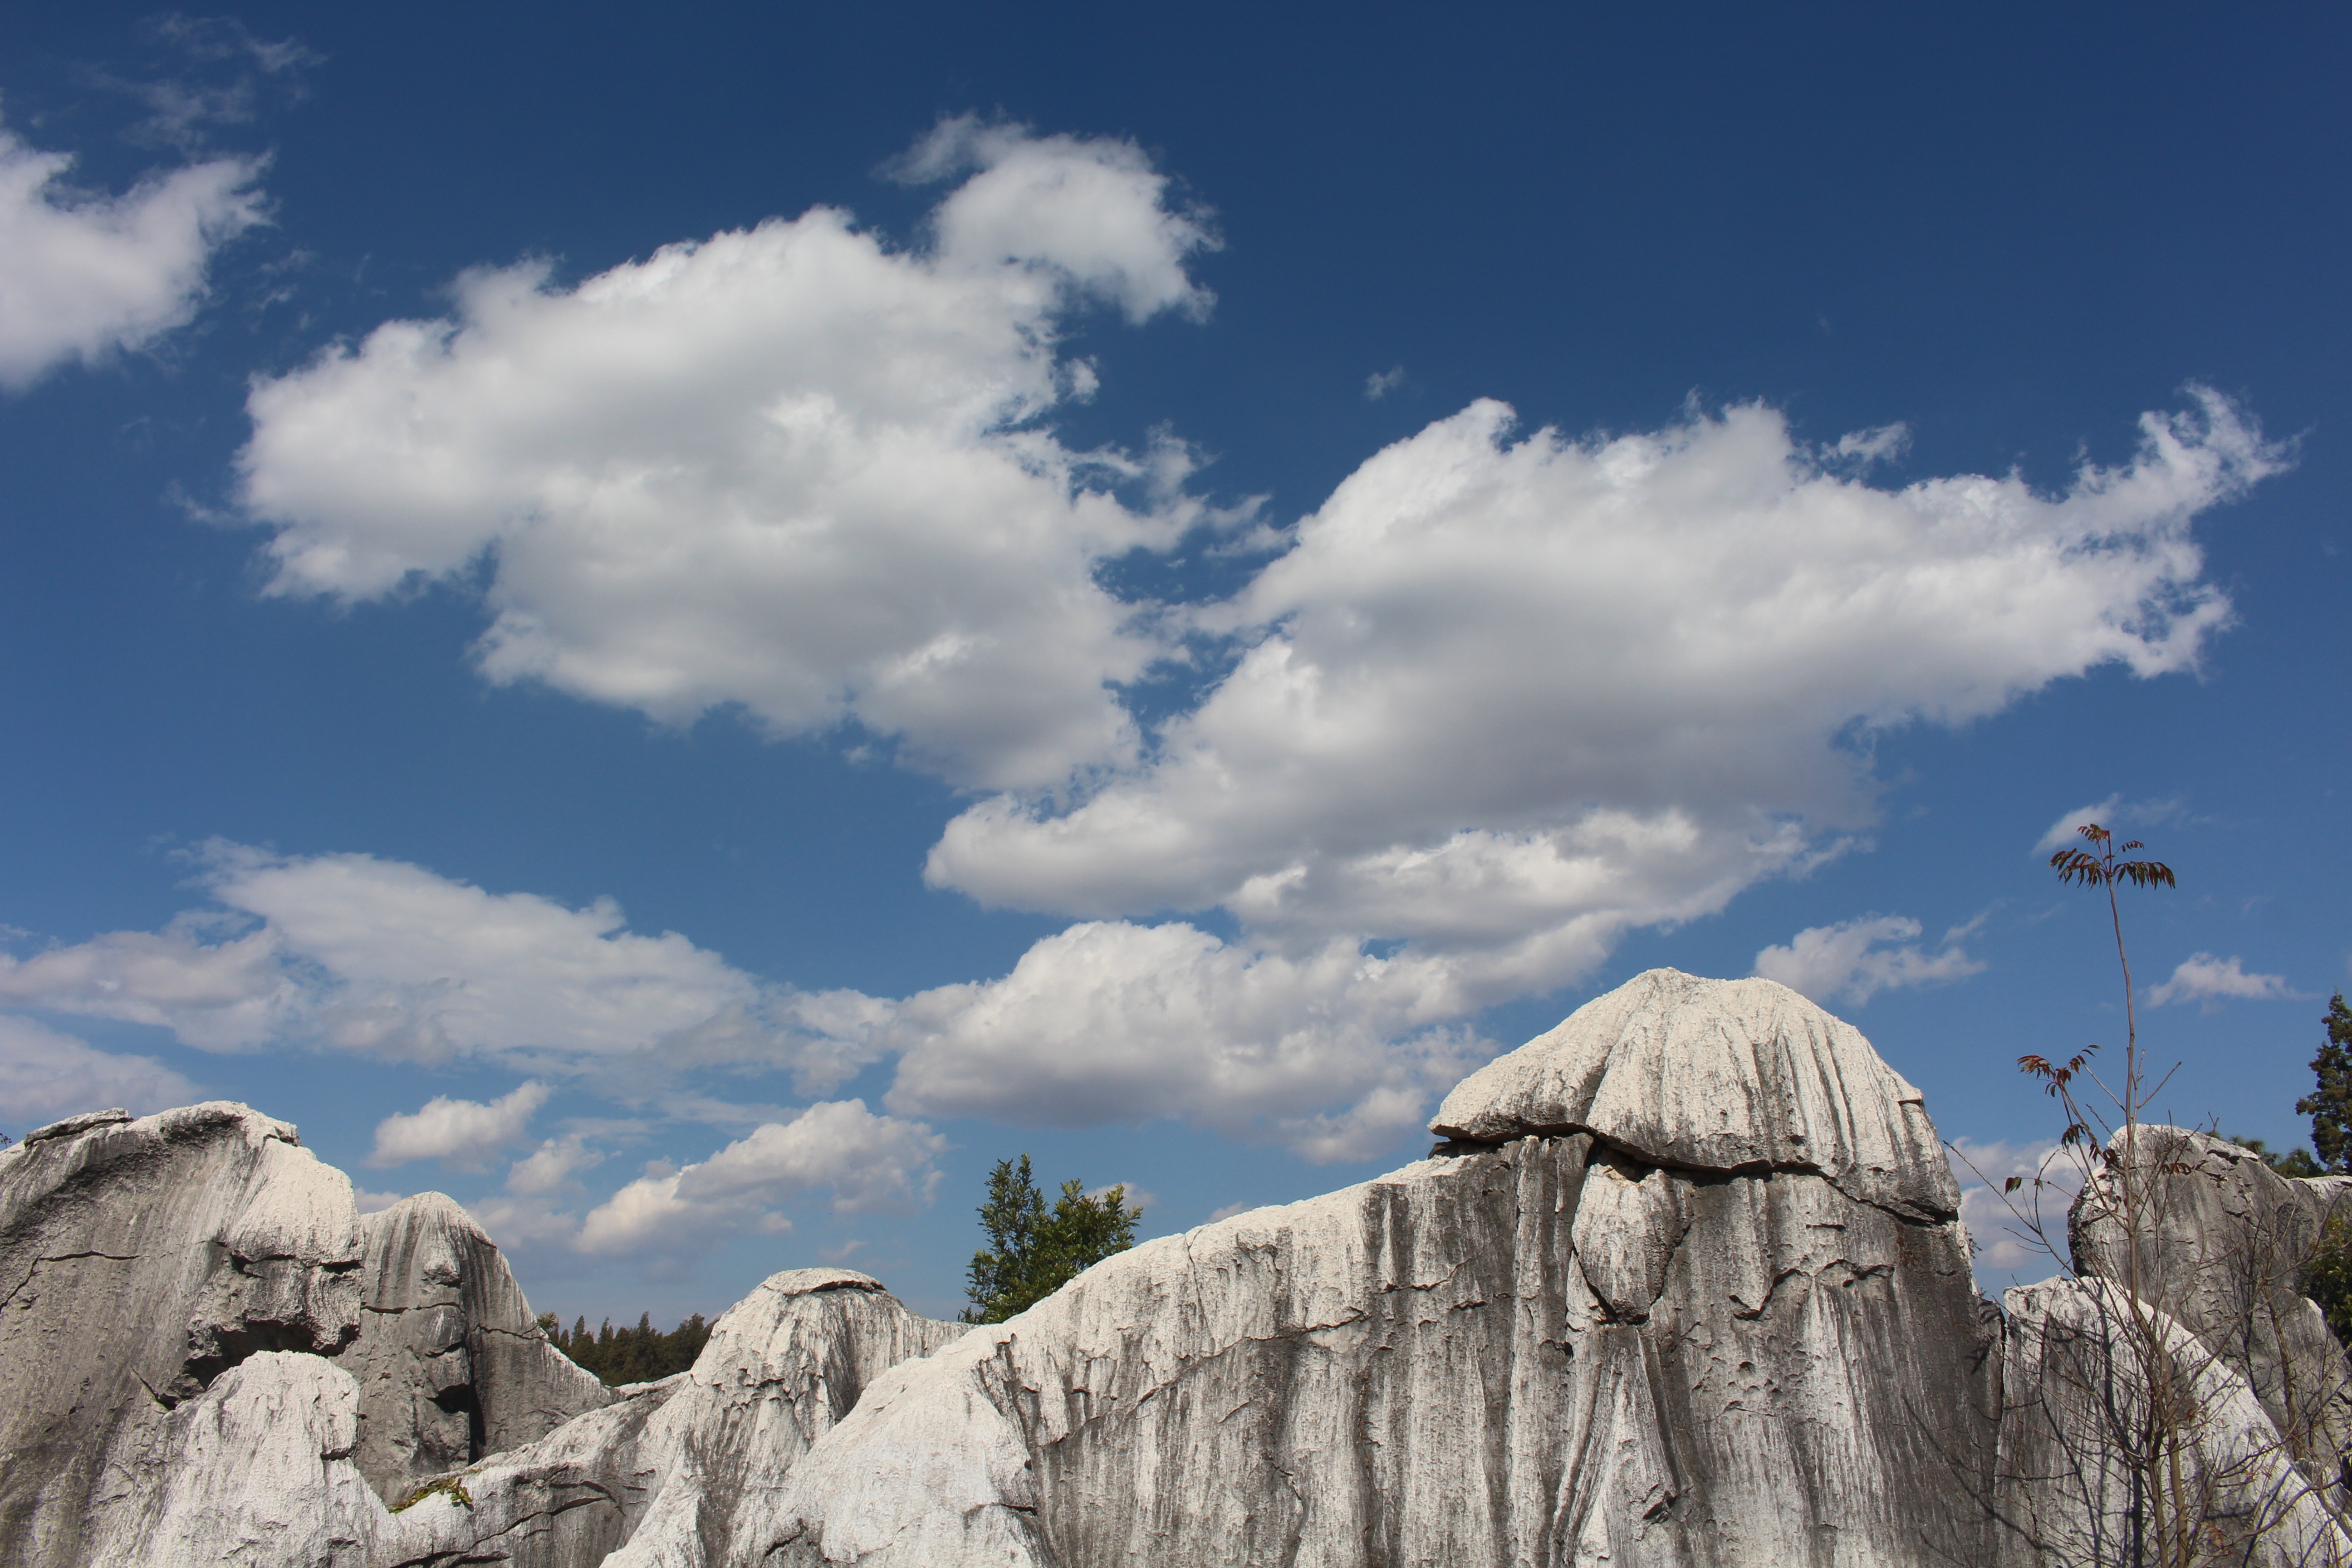
landscape, rock, mountain, cloud, sky, mountain range, stone, park, terrain, geology, badlands, plateau, landform, blue day, baiyun, geographical feature, mountainous landforms